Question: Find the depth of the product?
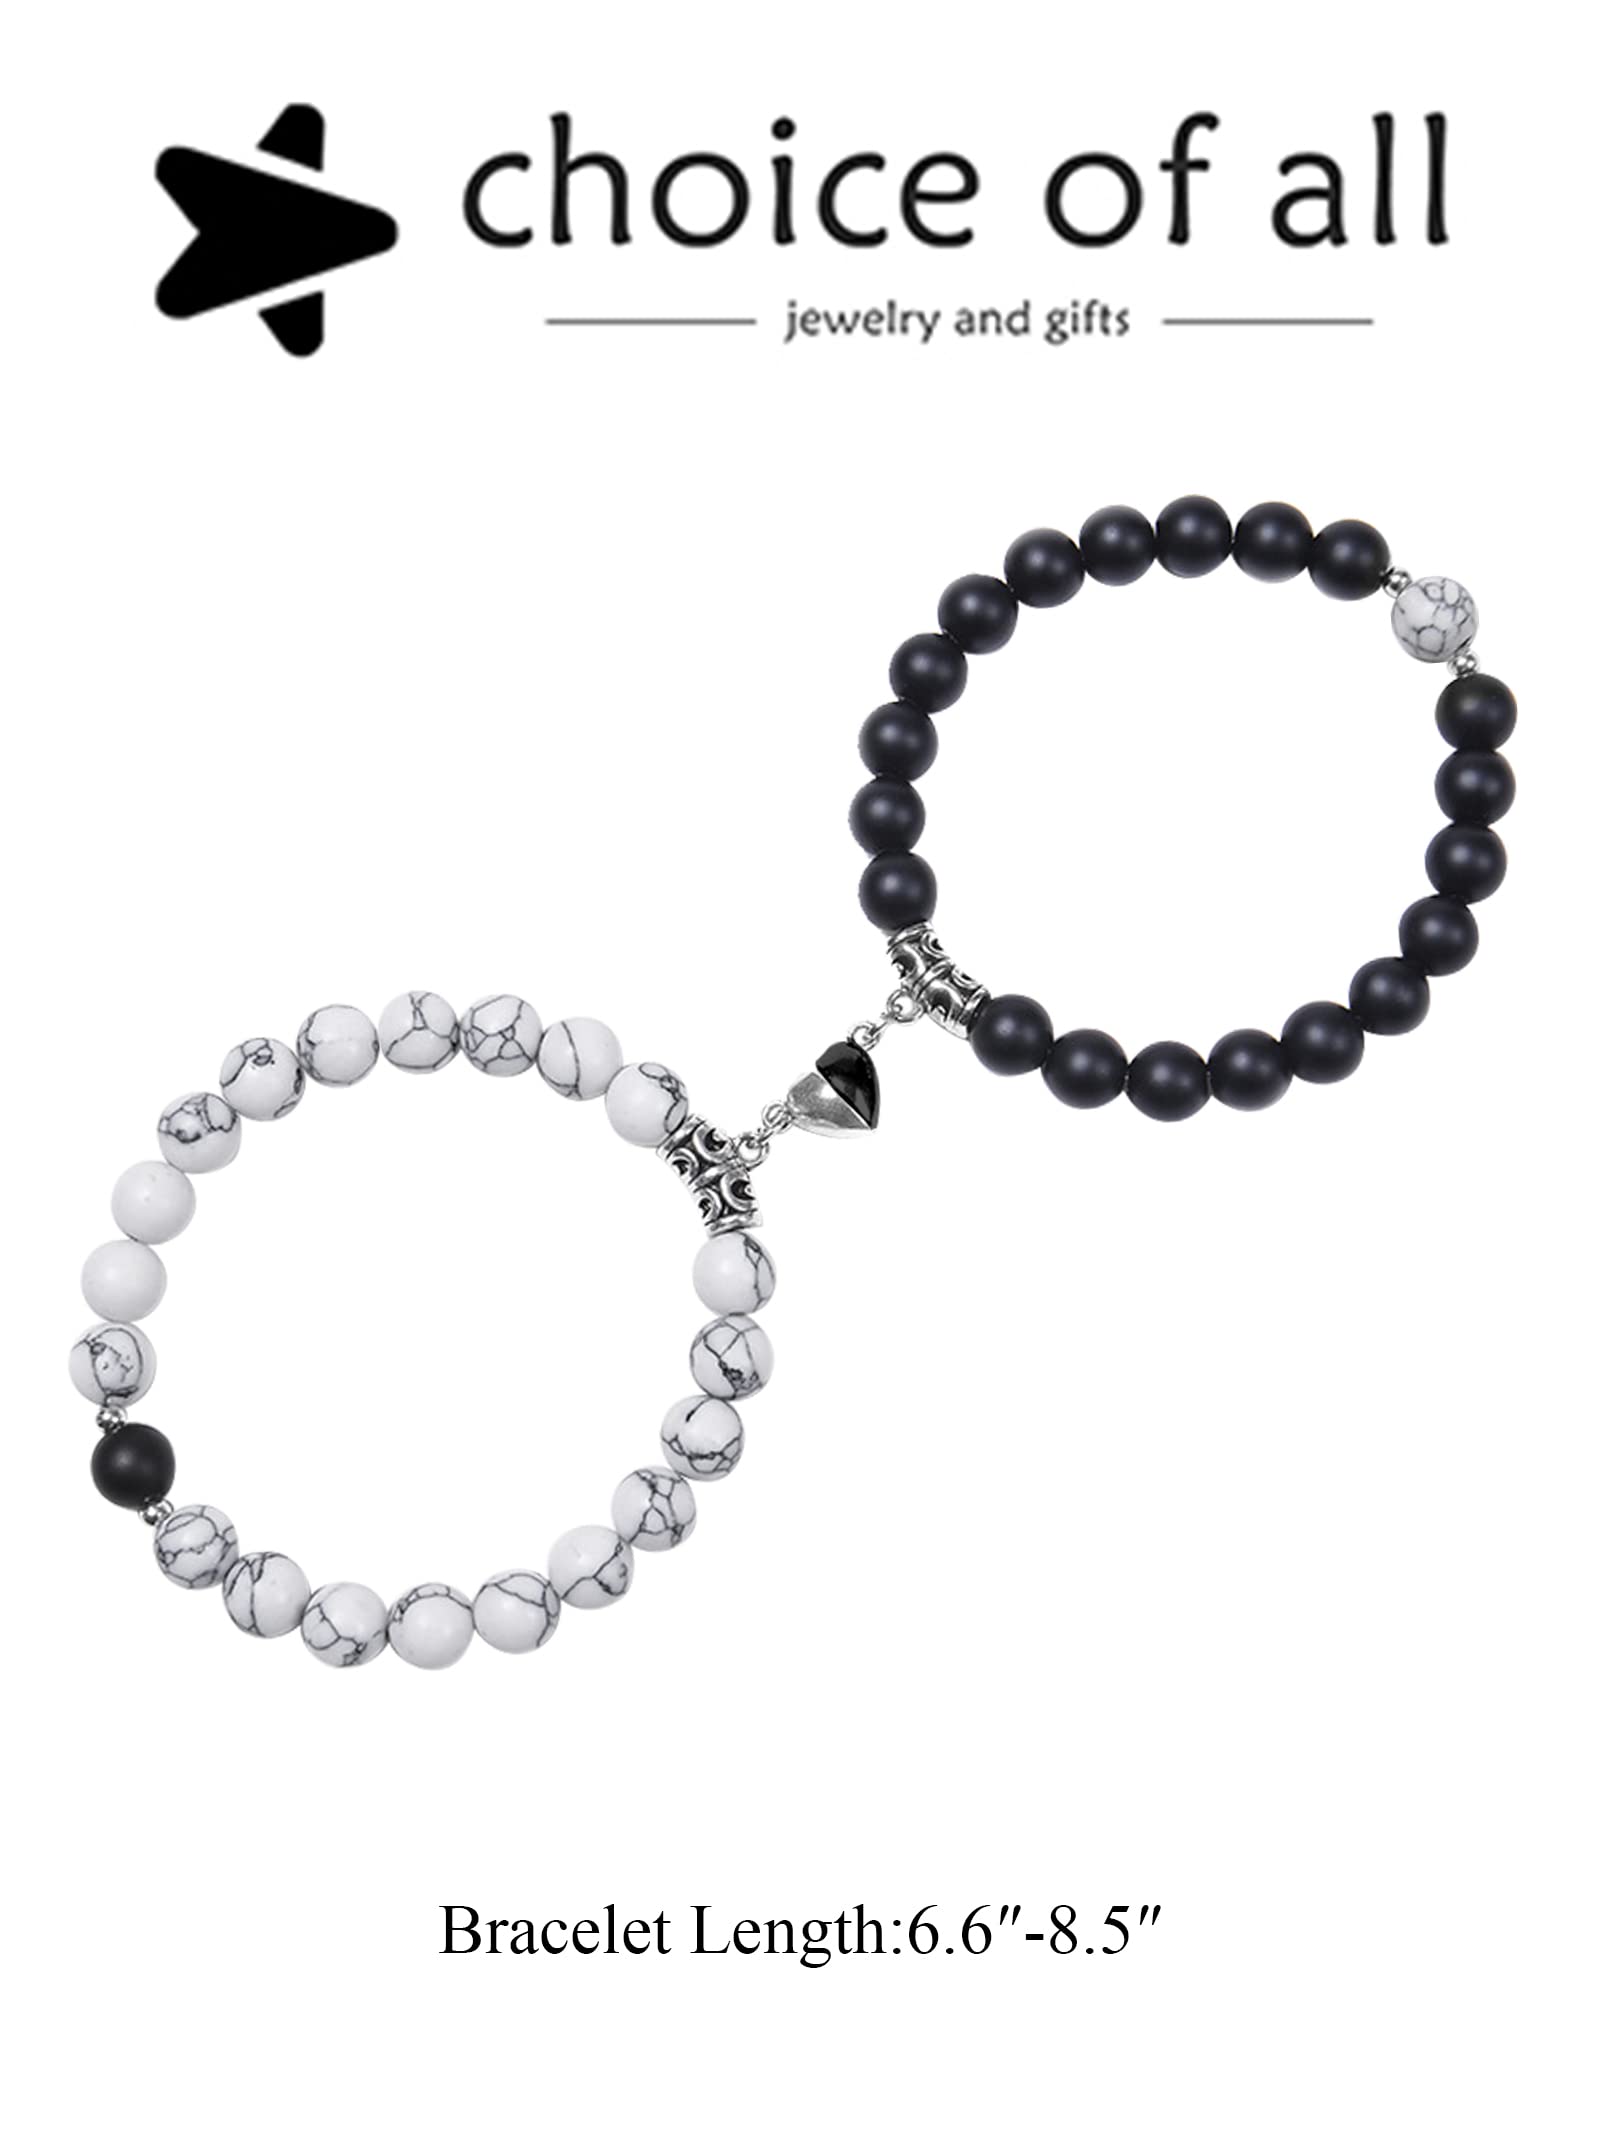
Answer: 6.6 inch